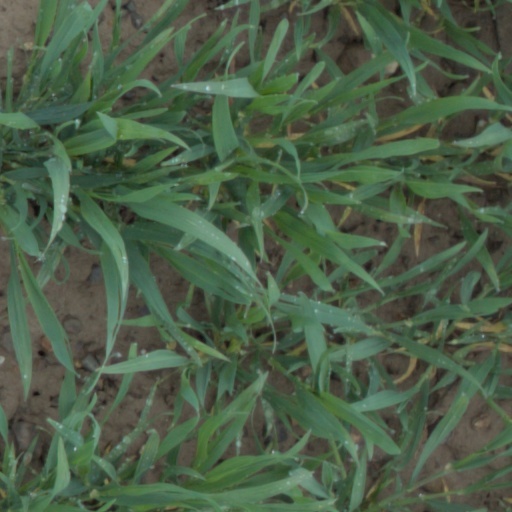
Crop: wheat